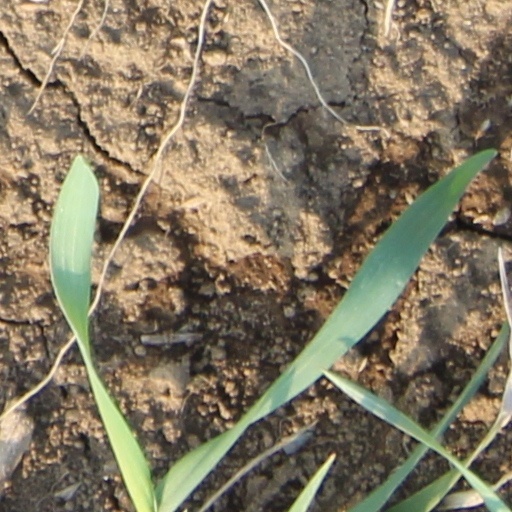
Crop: wheat